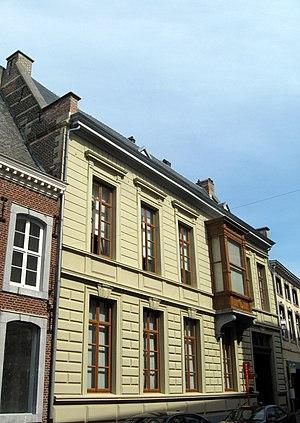
Cette page regroupe l’ensemble du patrimoine immobilier de la ville belge de Hasselt.